List of works by George Vincent

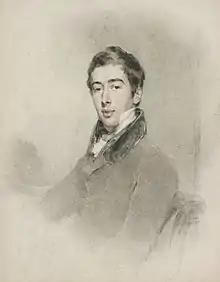
John Jackson, "George Vincent", c. 1820, watercolour, National Portrait Gallery, London

This is an incomplete list of works by George Vincent. The British artist George Vincent (June 17961832). was one of the most talented of the Norwich School of painters; his work was founded on the Dutch School of landscape painting as well as the style of John Crome. The school's reputation outside East Anglia in the 1820s was based largely upon the works of him and his friend James Stark.